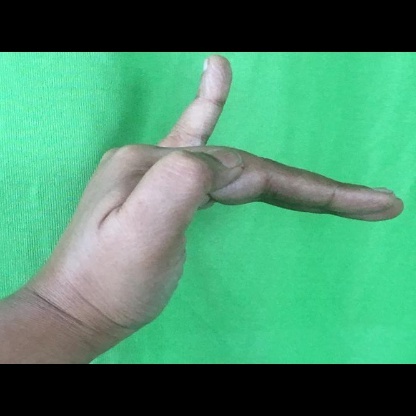
Mudra: Hamsapaksha